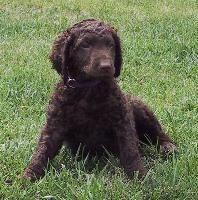
curly-coated_retriever